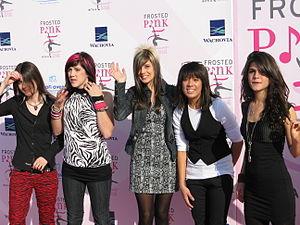
Cet article est une liste non exhaustive de girls bands existant ou ayant existé. Un girls band est un groupe de musique féminin dont les membres chantent et jouent de leur propre instrument.
KSM était un groupe de rock américain originaire de Los Angeles composé de 5 filles. Le groupe a été actif de 2006 à 2010.